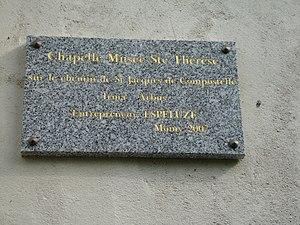
Momy est une commune française située dans le département des Pyrénées-Atlantiques, en région Nouvelle-Aquitaine.